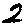
Label: 2